RTAF Security Force Command

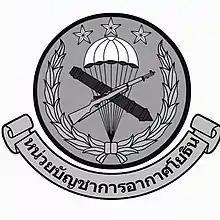

The RTAF Security Force Command is a Division size unit in the Royal Thai Air Force. It has been in existence since 1937. They are based near Don Mueang International Airport. The RTAF Security Force Command is the main air force ground forces and special forces which providing light infantry for anti-hijacking capabilities, protecting air bases and high value assets, protecting international airport in insurgent areas. It also serves as the Royal Thai Air Force Special Operations Regiment (RTAF SOR) which consists of various units such as Combat Control Team (CCT), Pararescue Jumpers (PJs), Tactical Air Control Party (TACP).